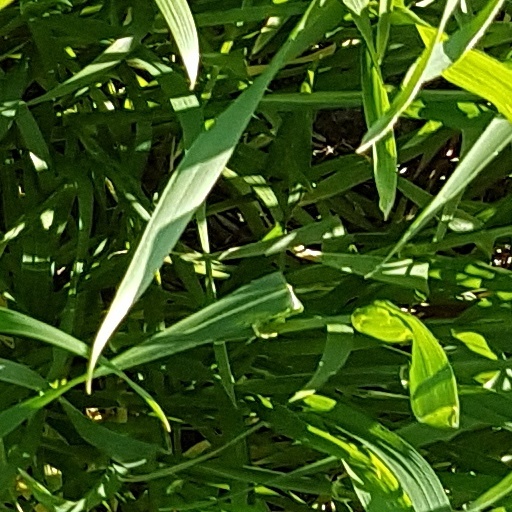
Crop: wheat